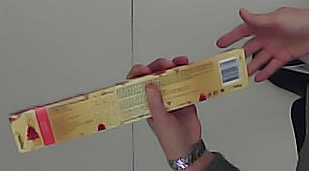
Product: toblerone_white